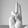
ASL letter: U